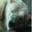
Label: bear